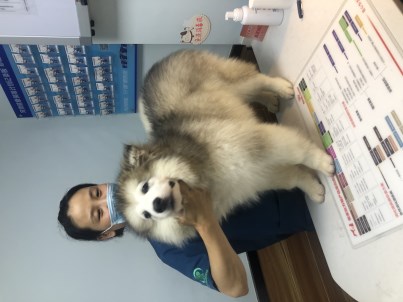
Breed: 1324-n000004-malamute